Cambiac

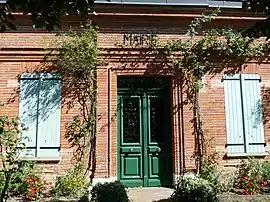
The town hall in Cambiac

Cambiac is a village and commune in the Haute-Garonne department in southwestern France. It is best known for the castle which dominates the village.